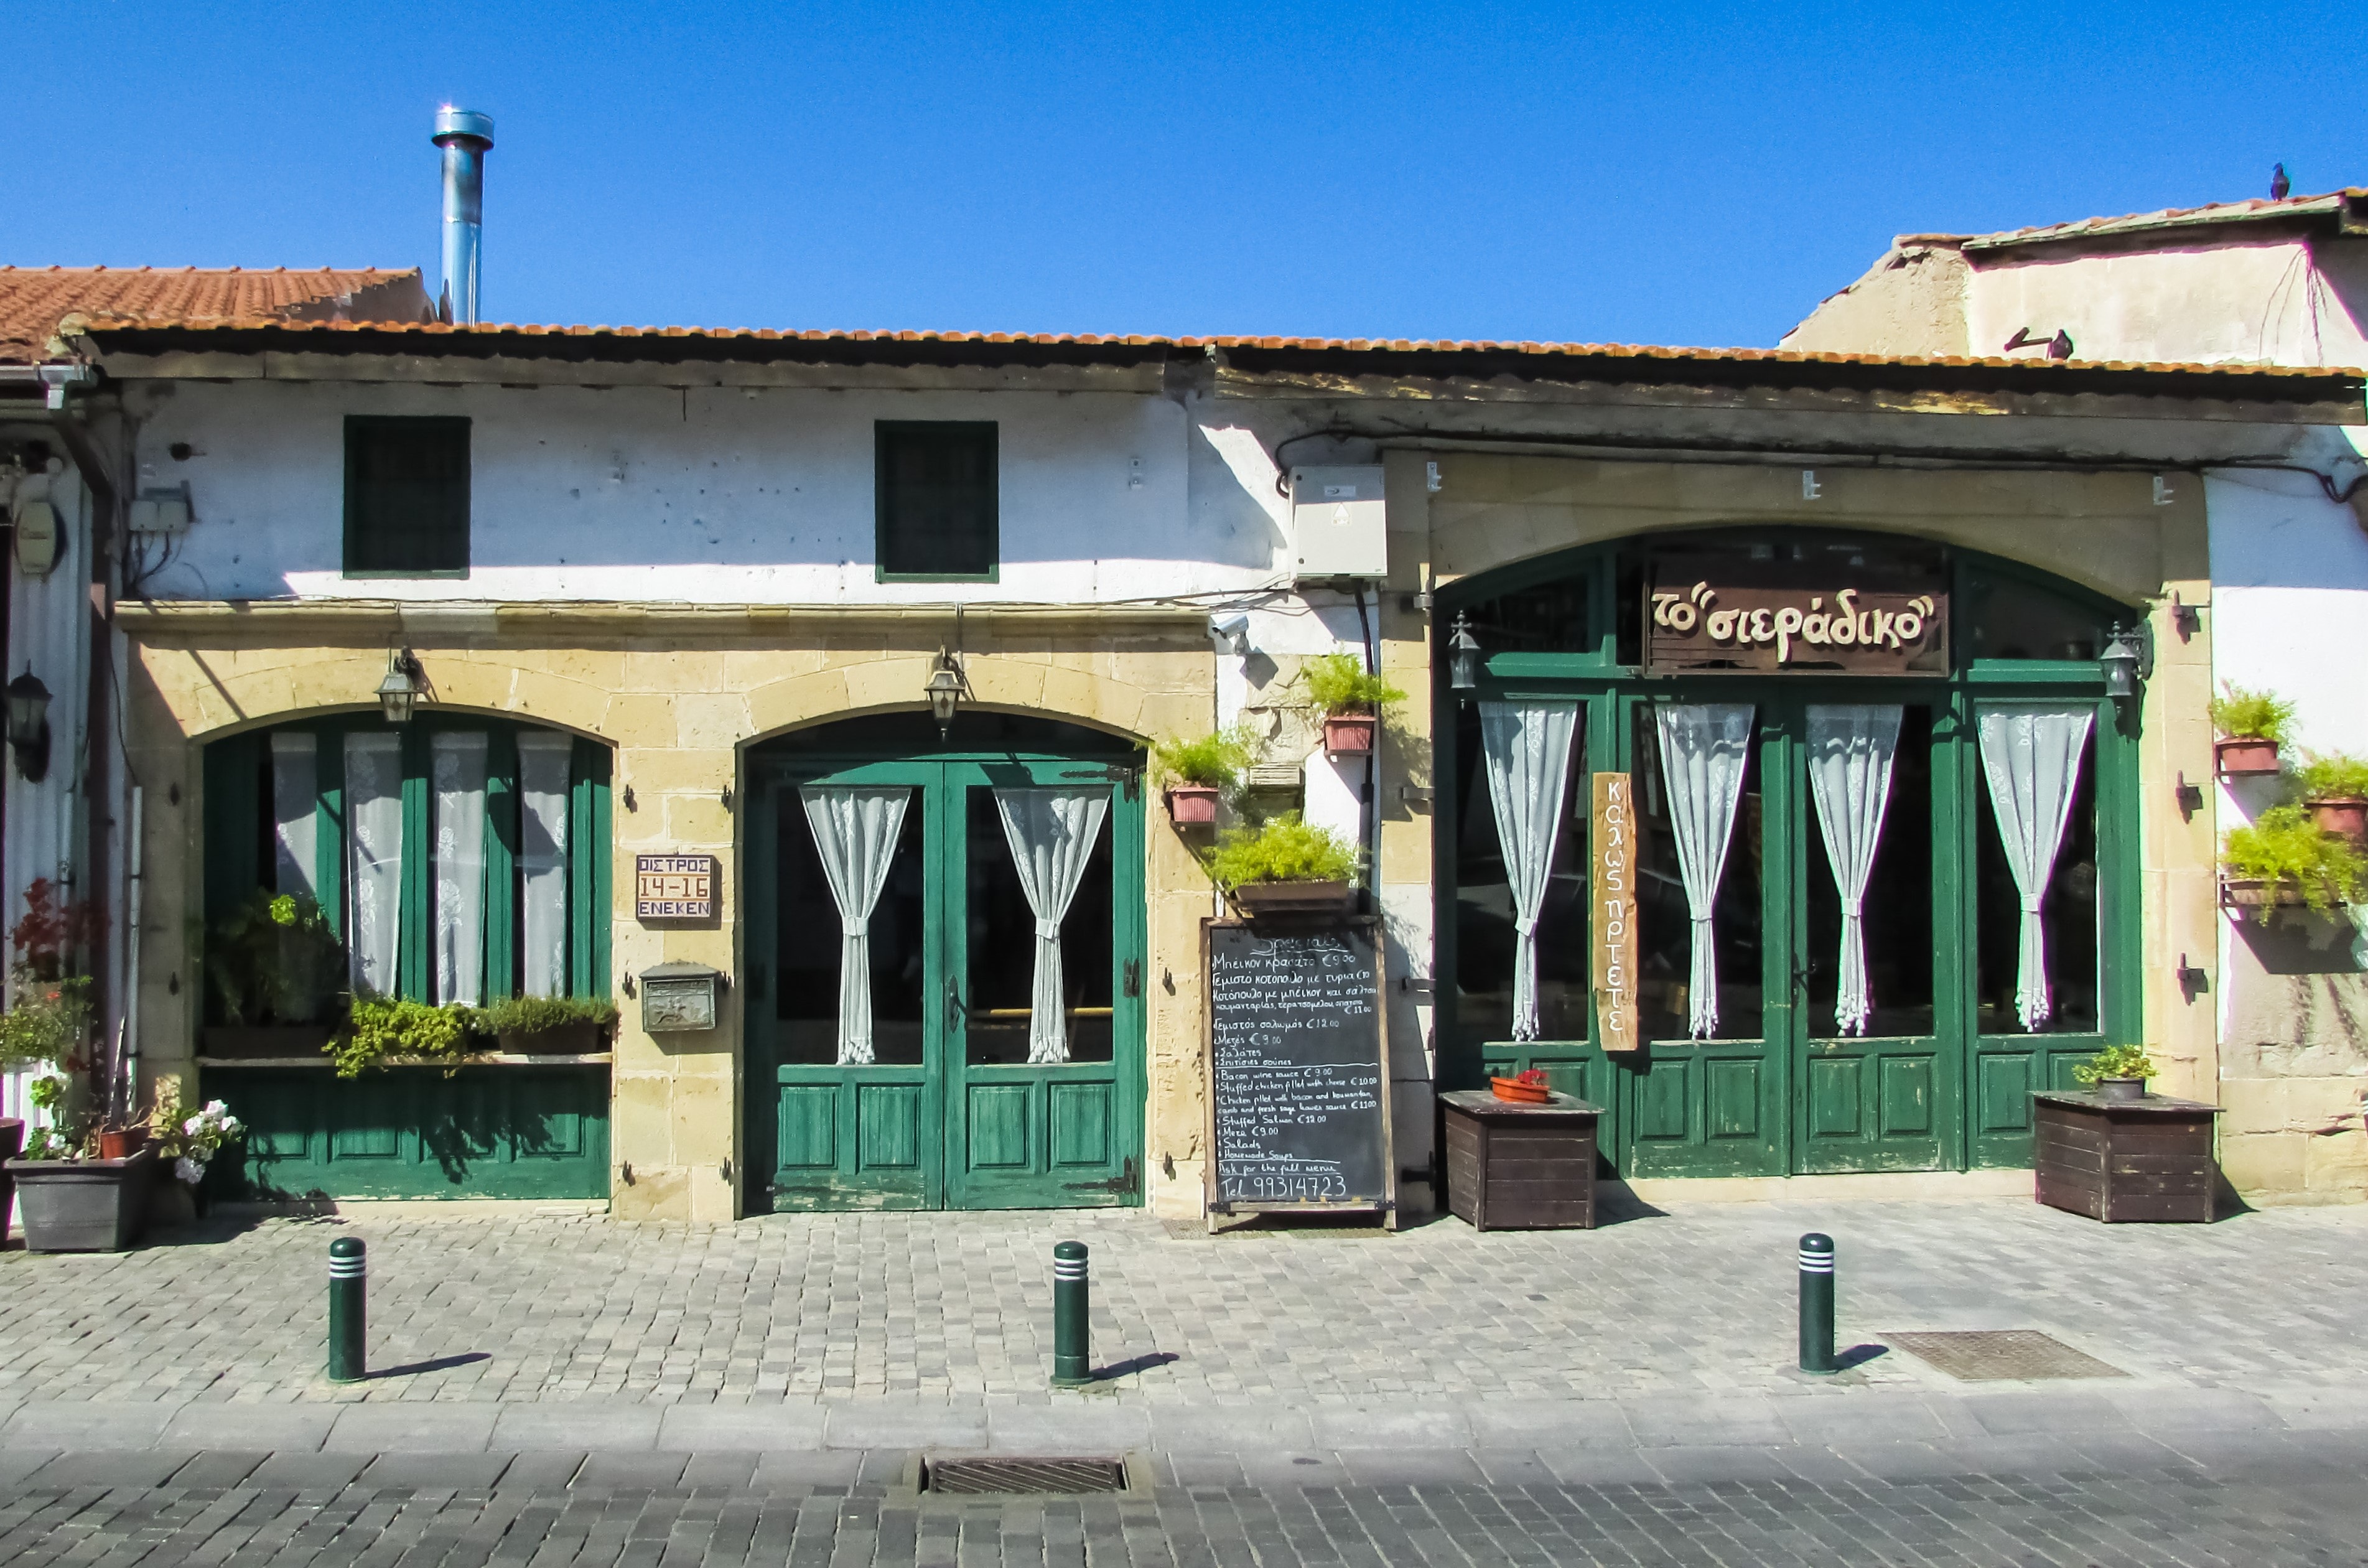
architecture, town, restaurant, village, facade, property, tourism, old town, estate, cyprus, hacienda, larnaca